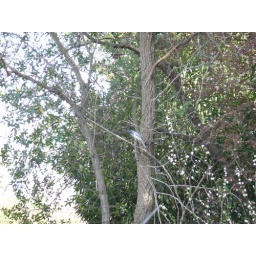
Blue bird in a tree